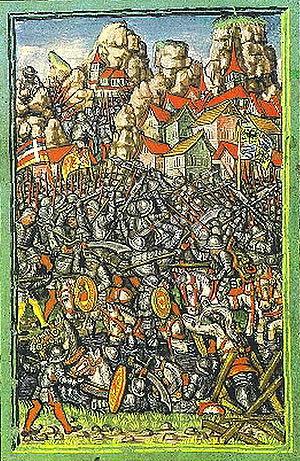
La bataille de Giornico, également connue sous le nom de bataille de Sassi Grossi, eut lieu dans l'actuel canton du Tessin le 28 décembre 1478.